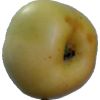
Label: Apple 6